Jangsu of Goguryeo

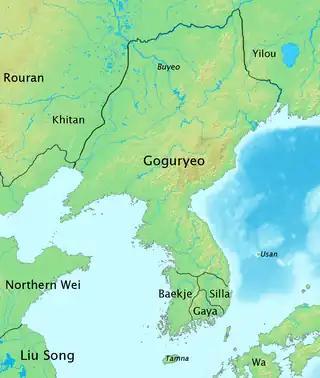
Goguryeo at its zenith c. 476.

Confronted with harsh attacks from Goguryeo into the southern region of the Korean peninsula, Baekje and Silla found their survival through marriage alliances, beginning in 433. The alliance between Baekje and Silla lasted more than a century and was the primary reason why Goguryeo was unable to conquer the entire peninsula.